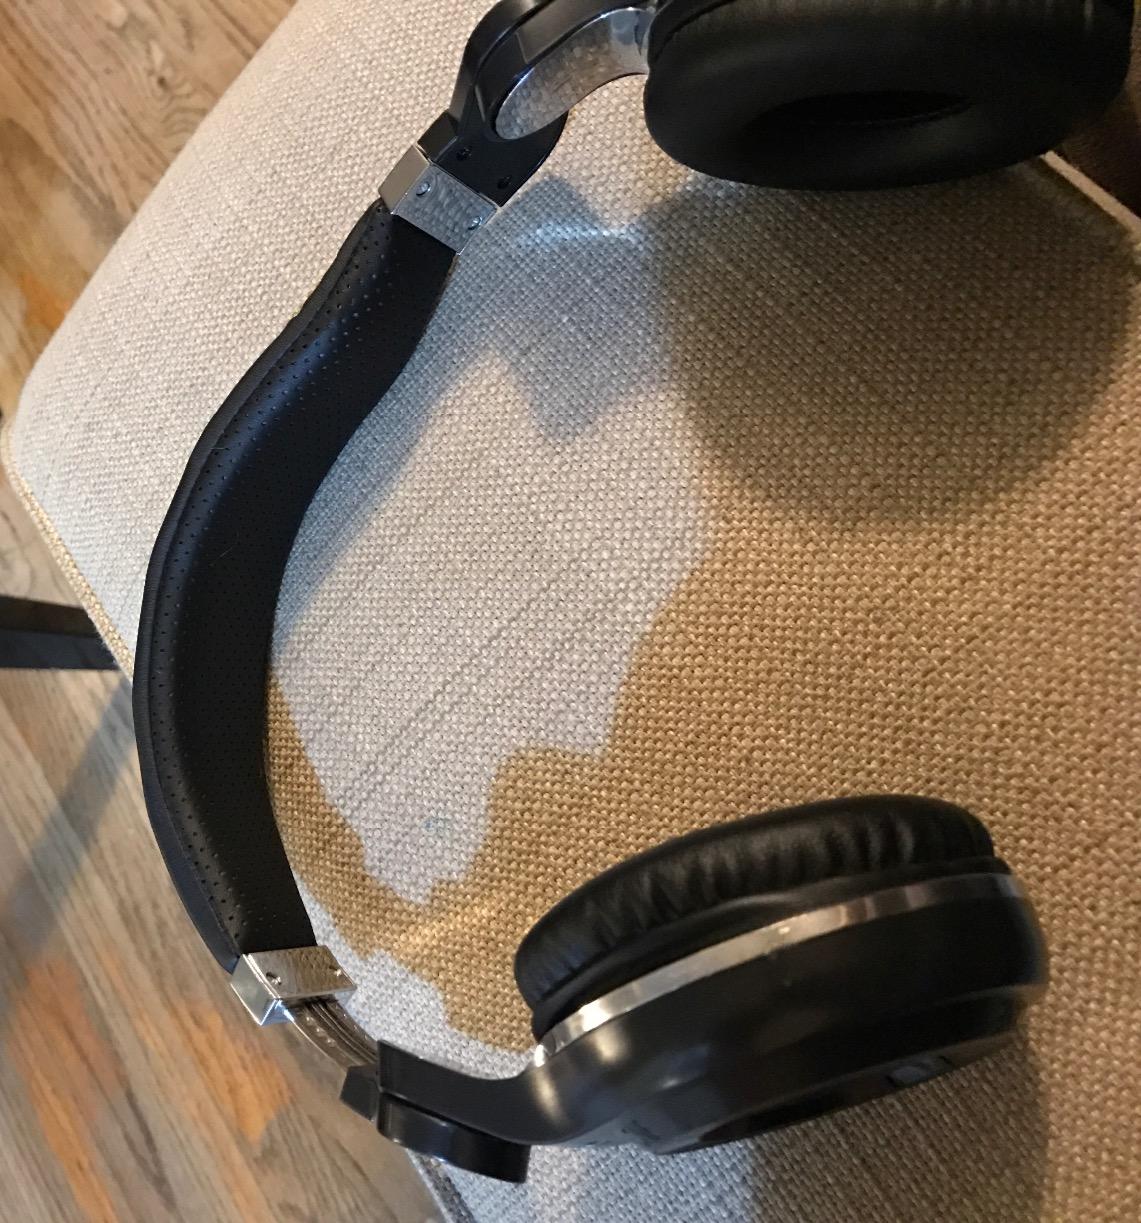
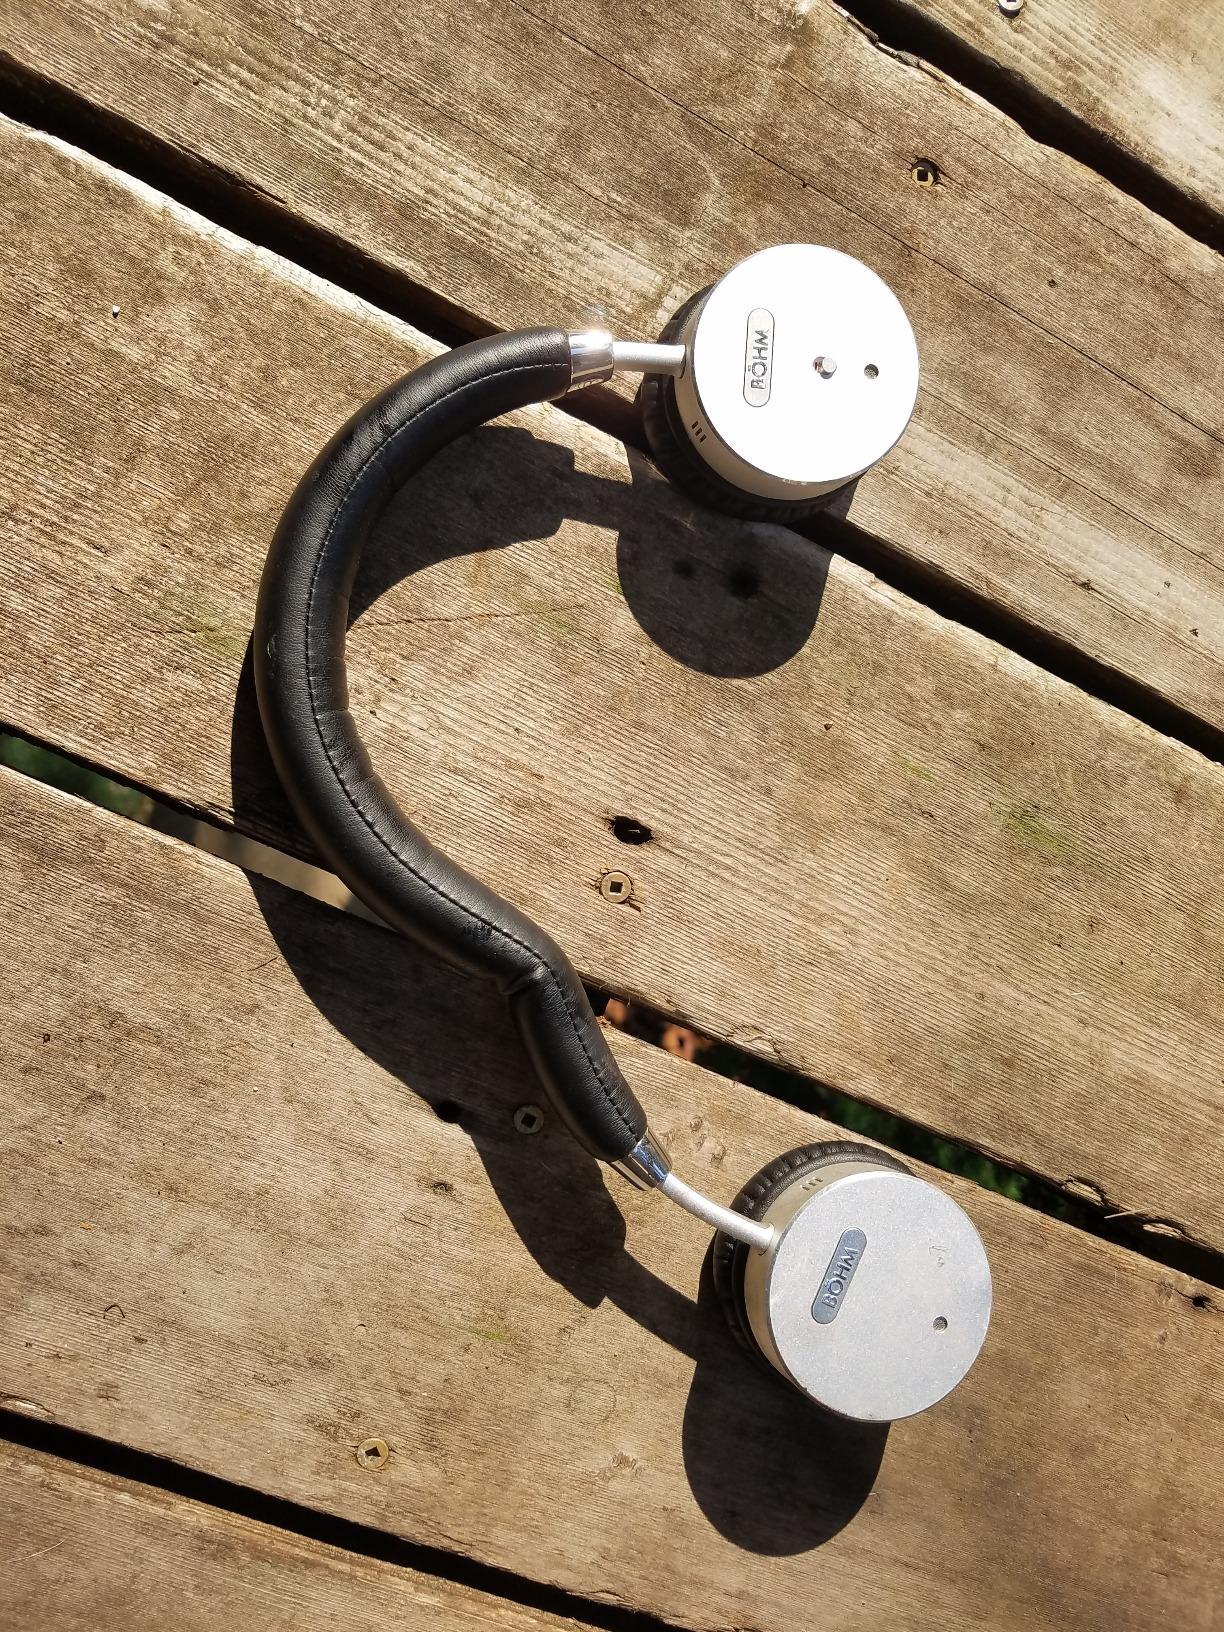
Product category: headphones
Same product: no